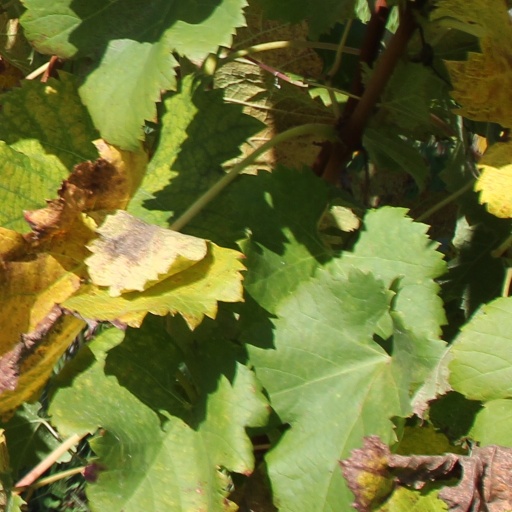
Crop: grape